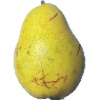
Label: Pear Monster 1